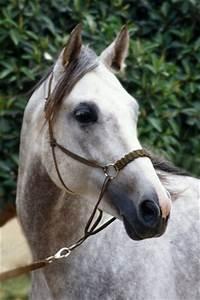
horse